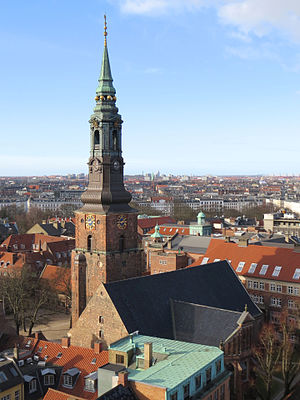
Sankt Petri Kirke
Sankt Petri Kirke
Sankt Petri Kirke er en tysksproget evangelisk-luthersk kirke midt i København. Kirken er den ældste bevarede i Københavns indre by. Tårnet, midterskibet og koret stammer fra det 15. århundrede. Den ligger på hjørnet af Nørregade og Sankt Peders Stræde i Latinerkvarteret.